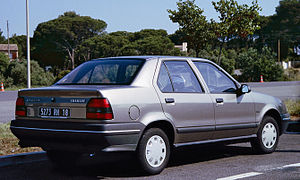
Renault 19 / Historie
Renault 19 eller R19 var en lille mellemklassebil bygget af den franske bilfabrikant Renault mellem efteråret 1988 og efteråret 1995.